Parliament of the Cook Islands

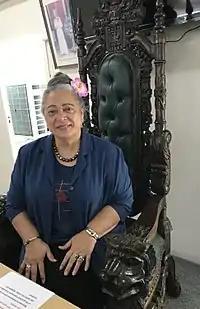
Speaker Niki Rattle seated in the Speaker's Chair in 2017

The Cook Islands Parliament takes the British House of Commons as its model. It consists of 24 members, known as "Members of Parliament" (MPs). Members are elected by universal suffrage using the first-past-the-post system from single-seat constituencies. Ten MPs are elected from constituencies on the main island of Rarotonga, three each from the islands of Aitutaki and Mangaia, two from Atiu, and one each from the islands of Manihiki, Mauke, Mitiaro, Penrhyn, Pukapuka and Rakahanga.